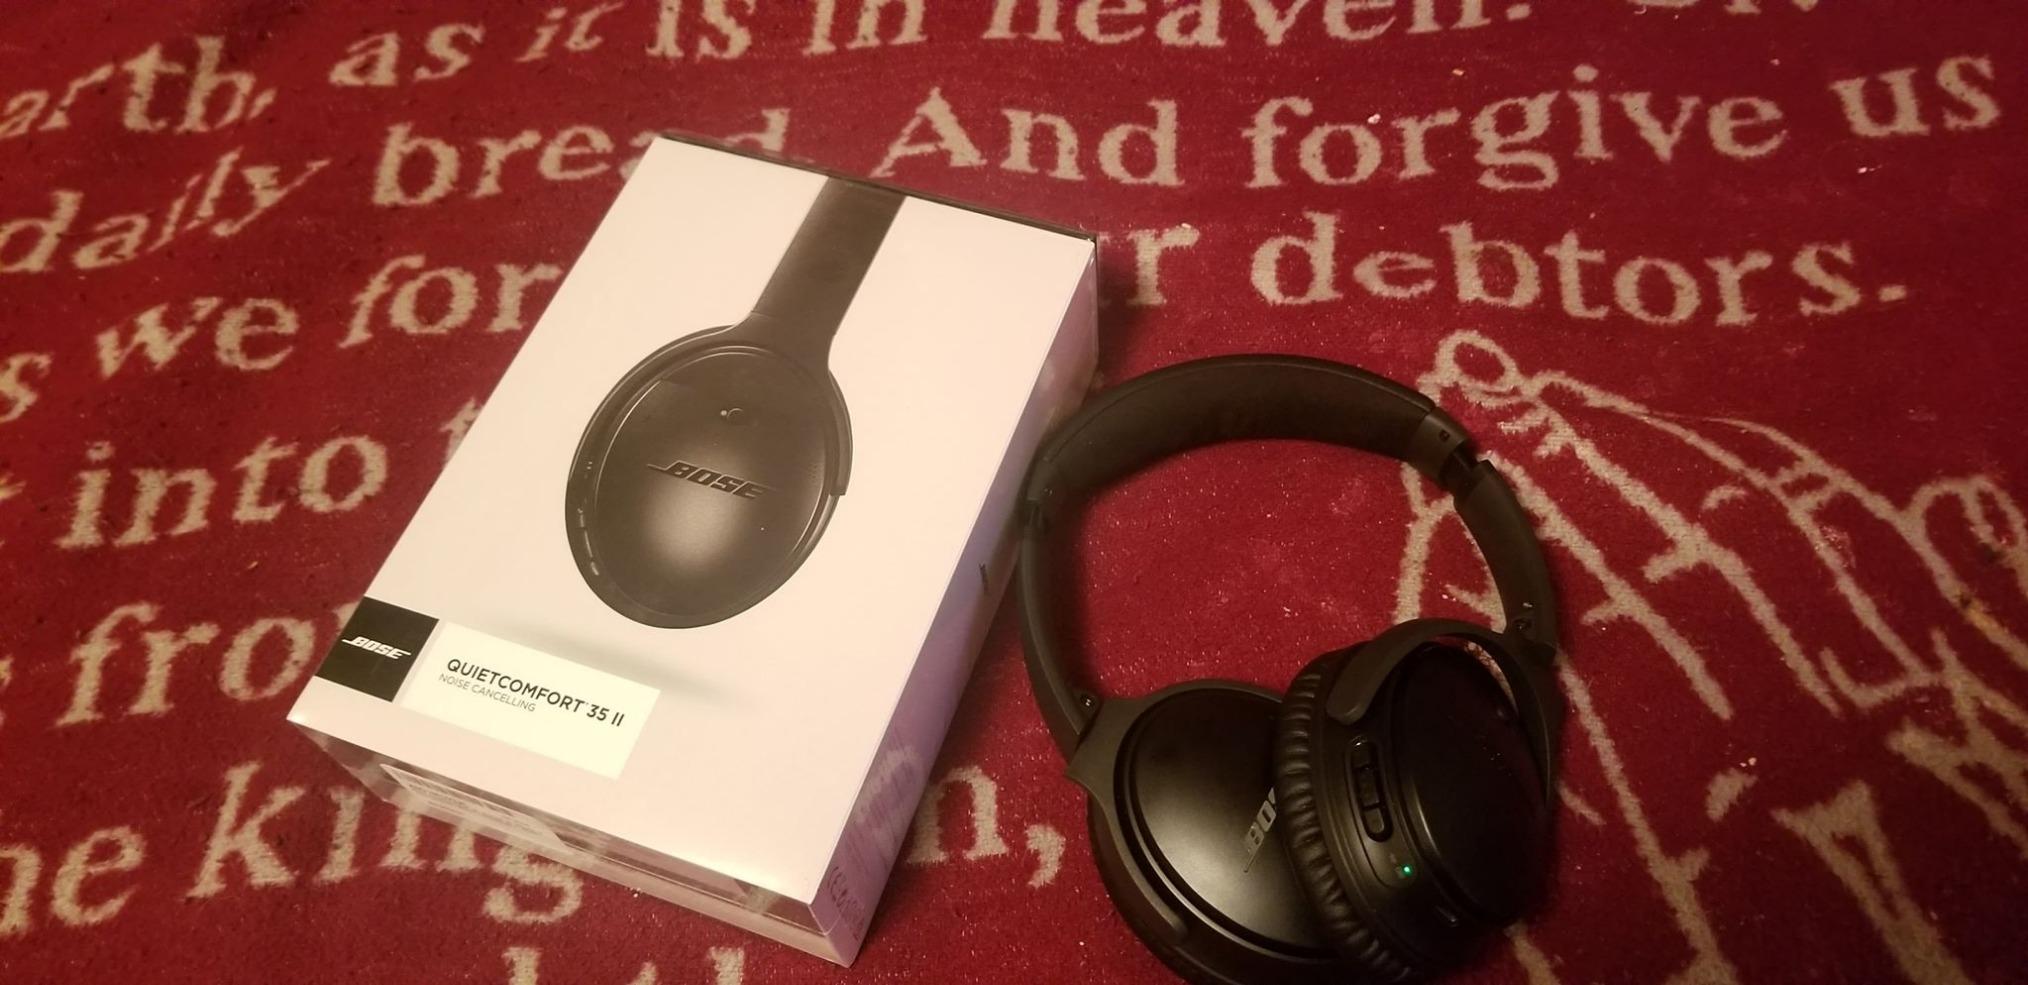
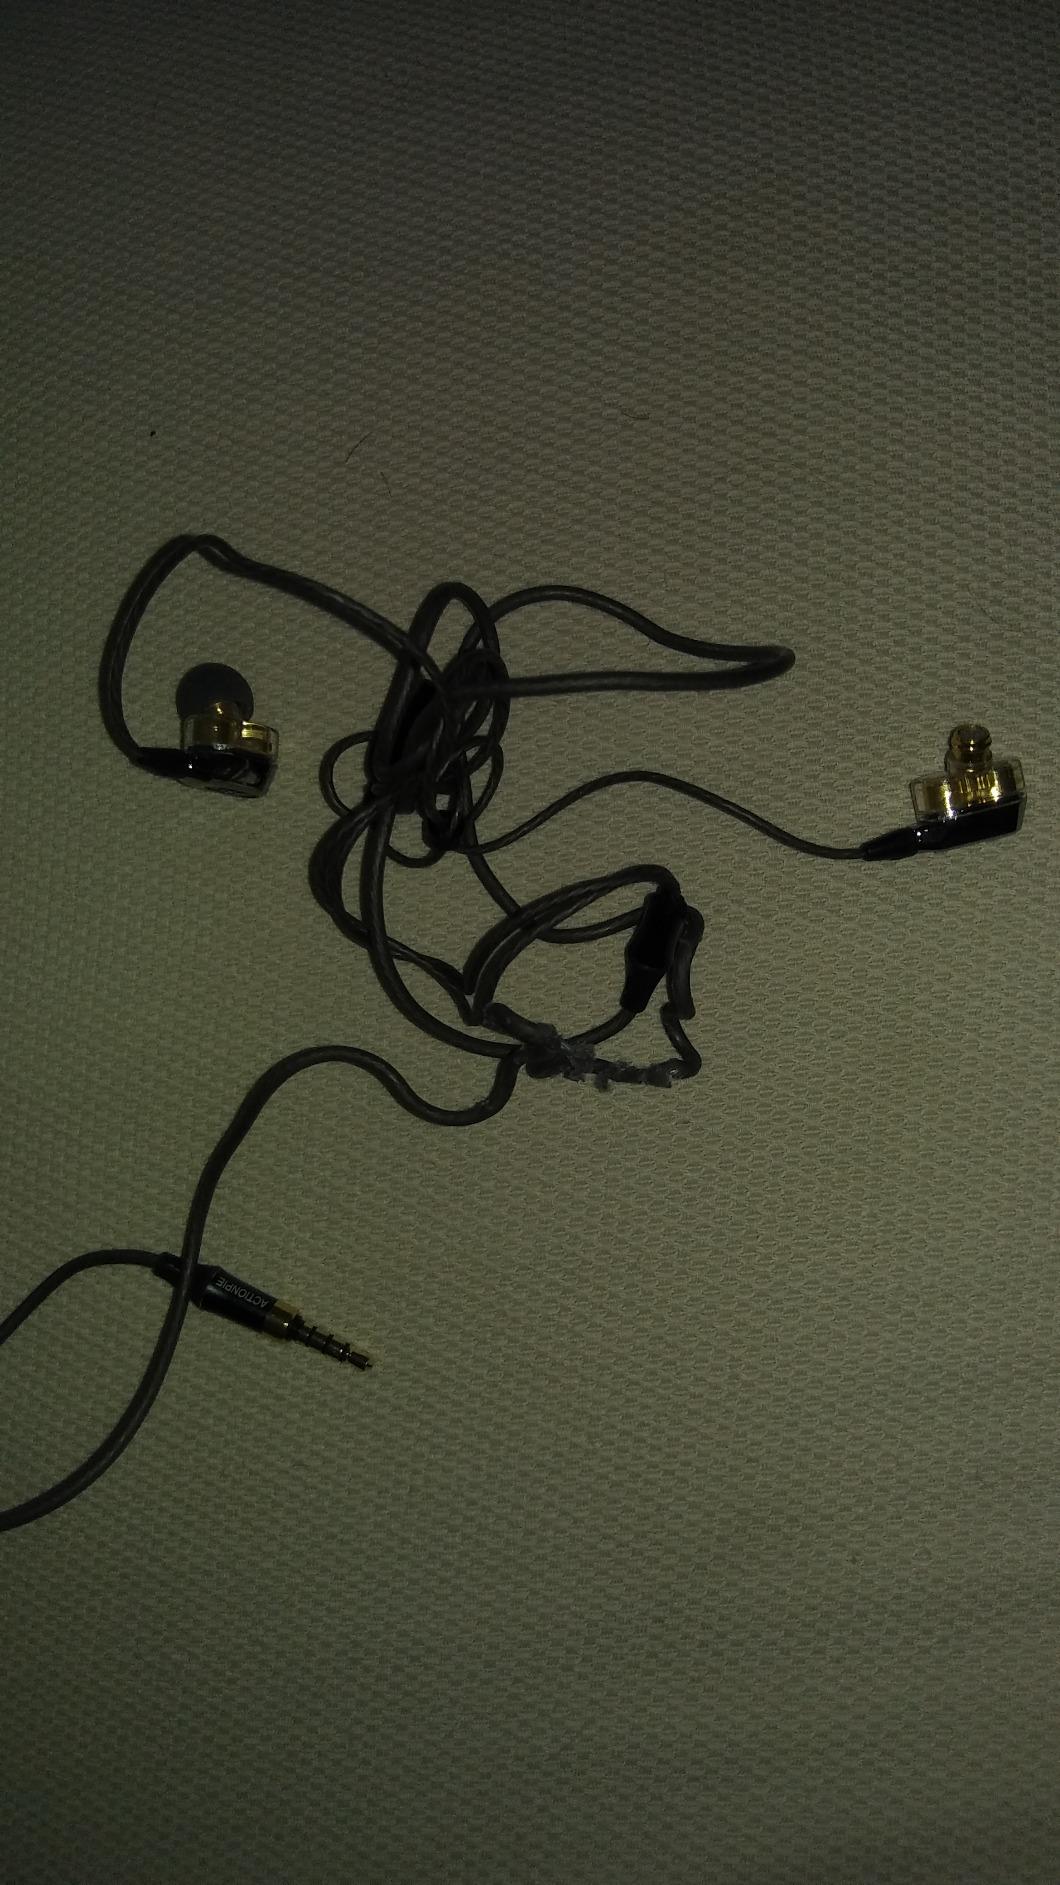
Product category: headphones
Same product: no